Gautam Biswas

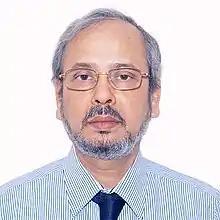

Gautam Biswas (born 23 May 1956) is an academic serving as a Senior Professor Emeritus in Mechanical Engineering at BITS Pilani, K. K. Birla Goa Campus from January 2025. Earlier, Prof. Biswas served as the director of Indian Institute of Technology (IIT) Guwahati, and director of the CSIR - Central Mechanical Engineering Research Institute at Durgapur. He was the G.D. and V.M. Mehta Endowed Chair Professor, and Dean of Academic Affairs at IIT Kanpur. His total tenure in various capacities at the Indian Institute of Technology Kanpur lasted from 1990 to 2024.